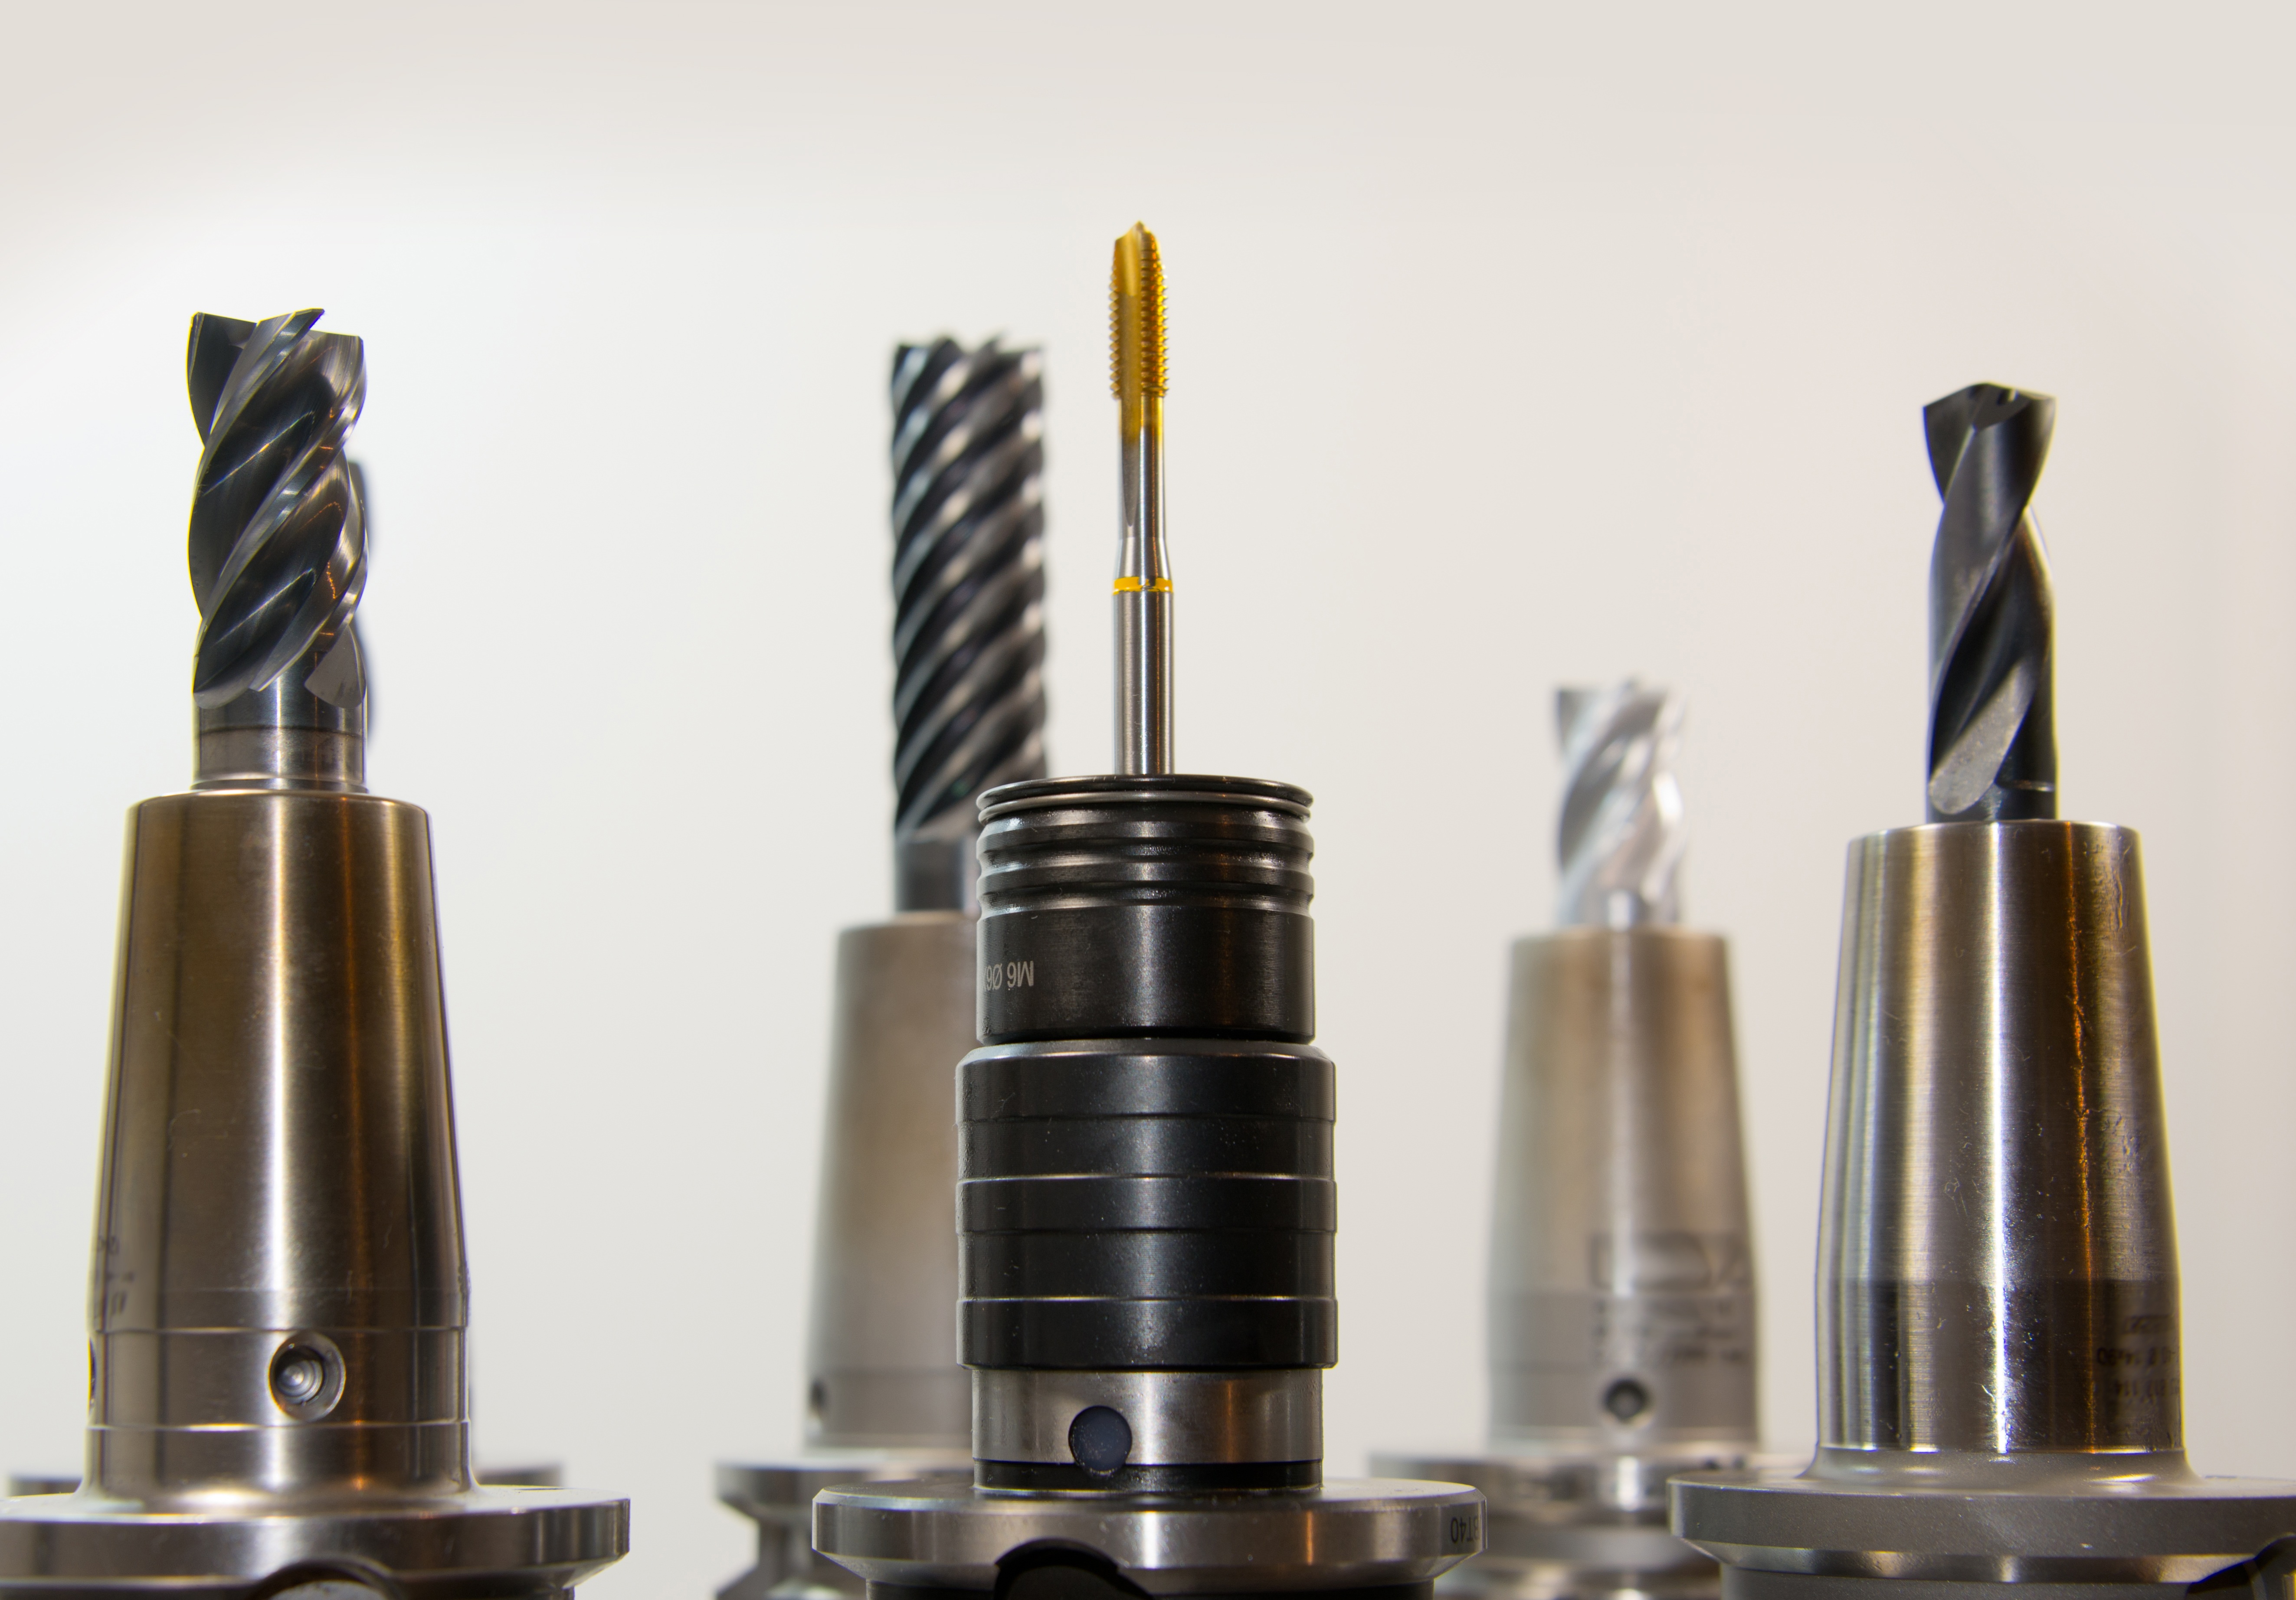
technology, tool, metal, machine, lathe, industry, drill, thread, manufacturing, product, turn, drilling, mechanics, metalworking, milling, taps, metal construction, cnc, zerspahnung, cnc machine, zerspahnen, rounding, gun accessory, milling machine, ingenieuerwesen, drilling head